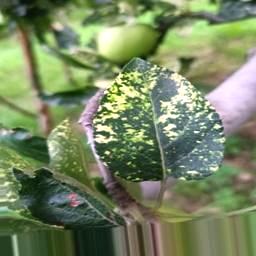
Label: Apple_Mosaic